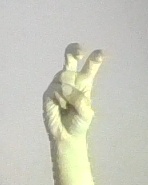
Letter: toot